Motorcycle braking systems

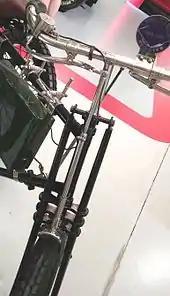
Spoon front brake operated by handlebar lever and connecting rod on an 1899 Royal Riley Tricycle at the Heritage Motor Centre, Gaydon, England

Early motorcycles which were essentially a bicycle with a motor attached and did not have any braking system beyond cutting the power and waiting for the motorcycle to slow down enough to put a foot out. One of the first motorcycles to have any sort of braking mechanism was made by Steffey Motorcycles of Philadelphia in 1902. This used a spoon brake operating on the front wheel only. Around 1909 band brakes were introduced, these used a band contracting round the outside of a drum.